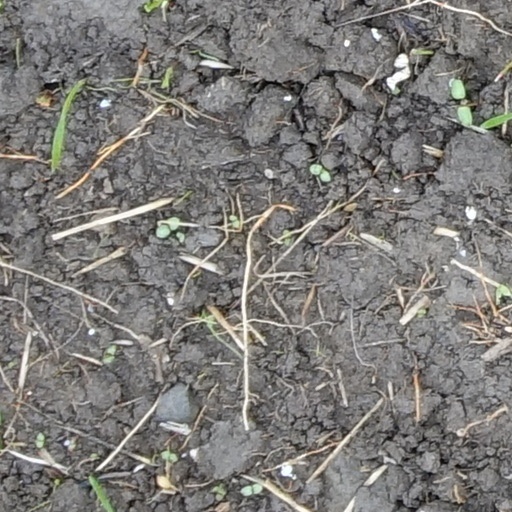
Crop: wheat